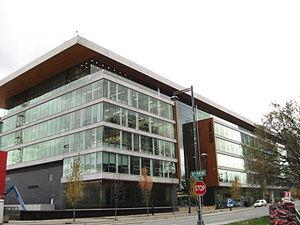
Surrey est une cité de Colombie-Britannique au Canada. Après Vancouver, Surrey est la plus peuplée des 21 municipalités composant l'agglomération du Grand Vancouver. Au recensement de 2011, on y a dénombré une population de 468 251 habitants, en faisant la seconde municipalité de Colombie-Britannique et la douzième du Canada.